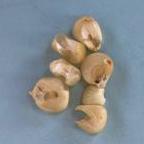
Maize quality: Bad